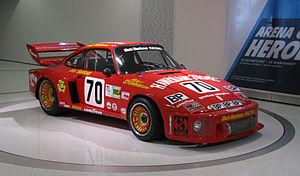
La Porsche 935 est une voiture de course du constructeur allemand Porsche conçue pour participer au championnat du monde Silhouettes 1976 ouvert aux véhicules du Groupe 5.
Bob Garretson, né le 8 septembre 1933 à Sunnyville, est un pilote automobile américain sur circuits à bord de voitures de sport Grand Tourisme, spécialiste de courses d'endurance.